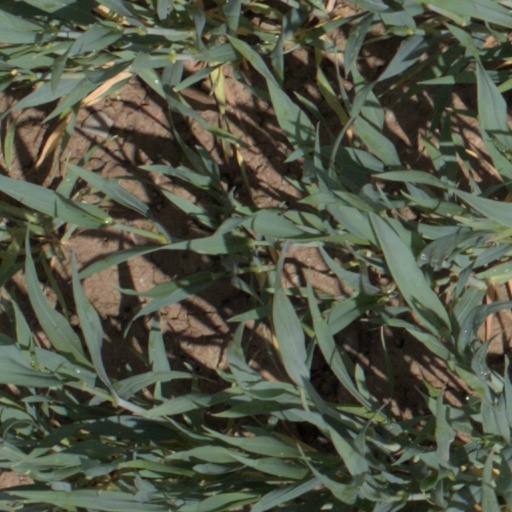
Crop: wheat